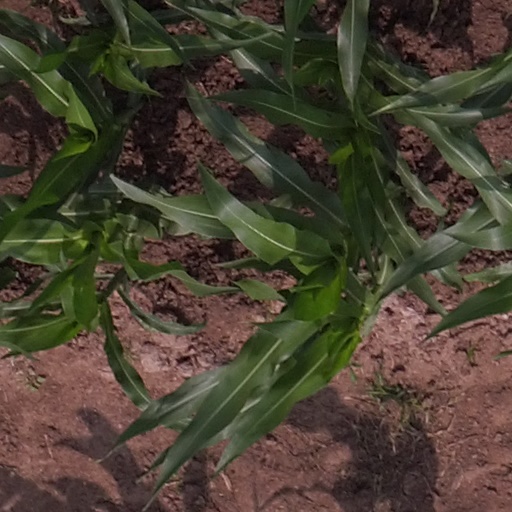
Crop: maize; corn